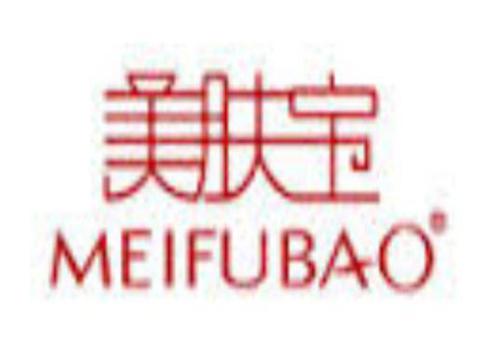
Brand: meifubao
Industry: Necessities